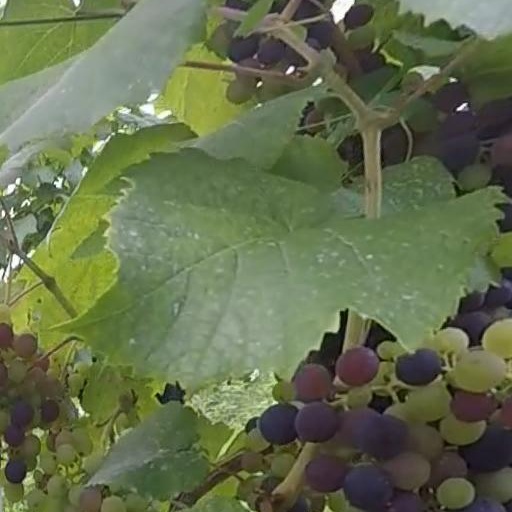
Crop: grape